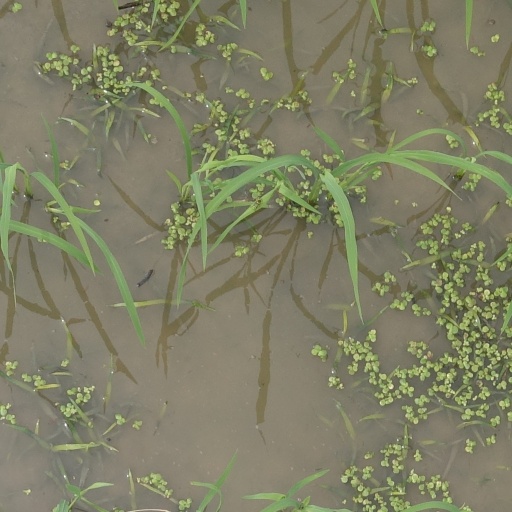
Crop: rice